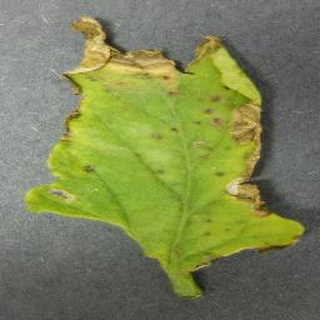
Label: tomato_bacterial_spot